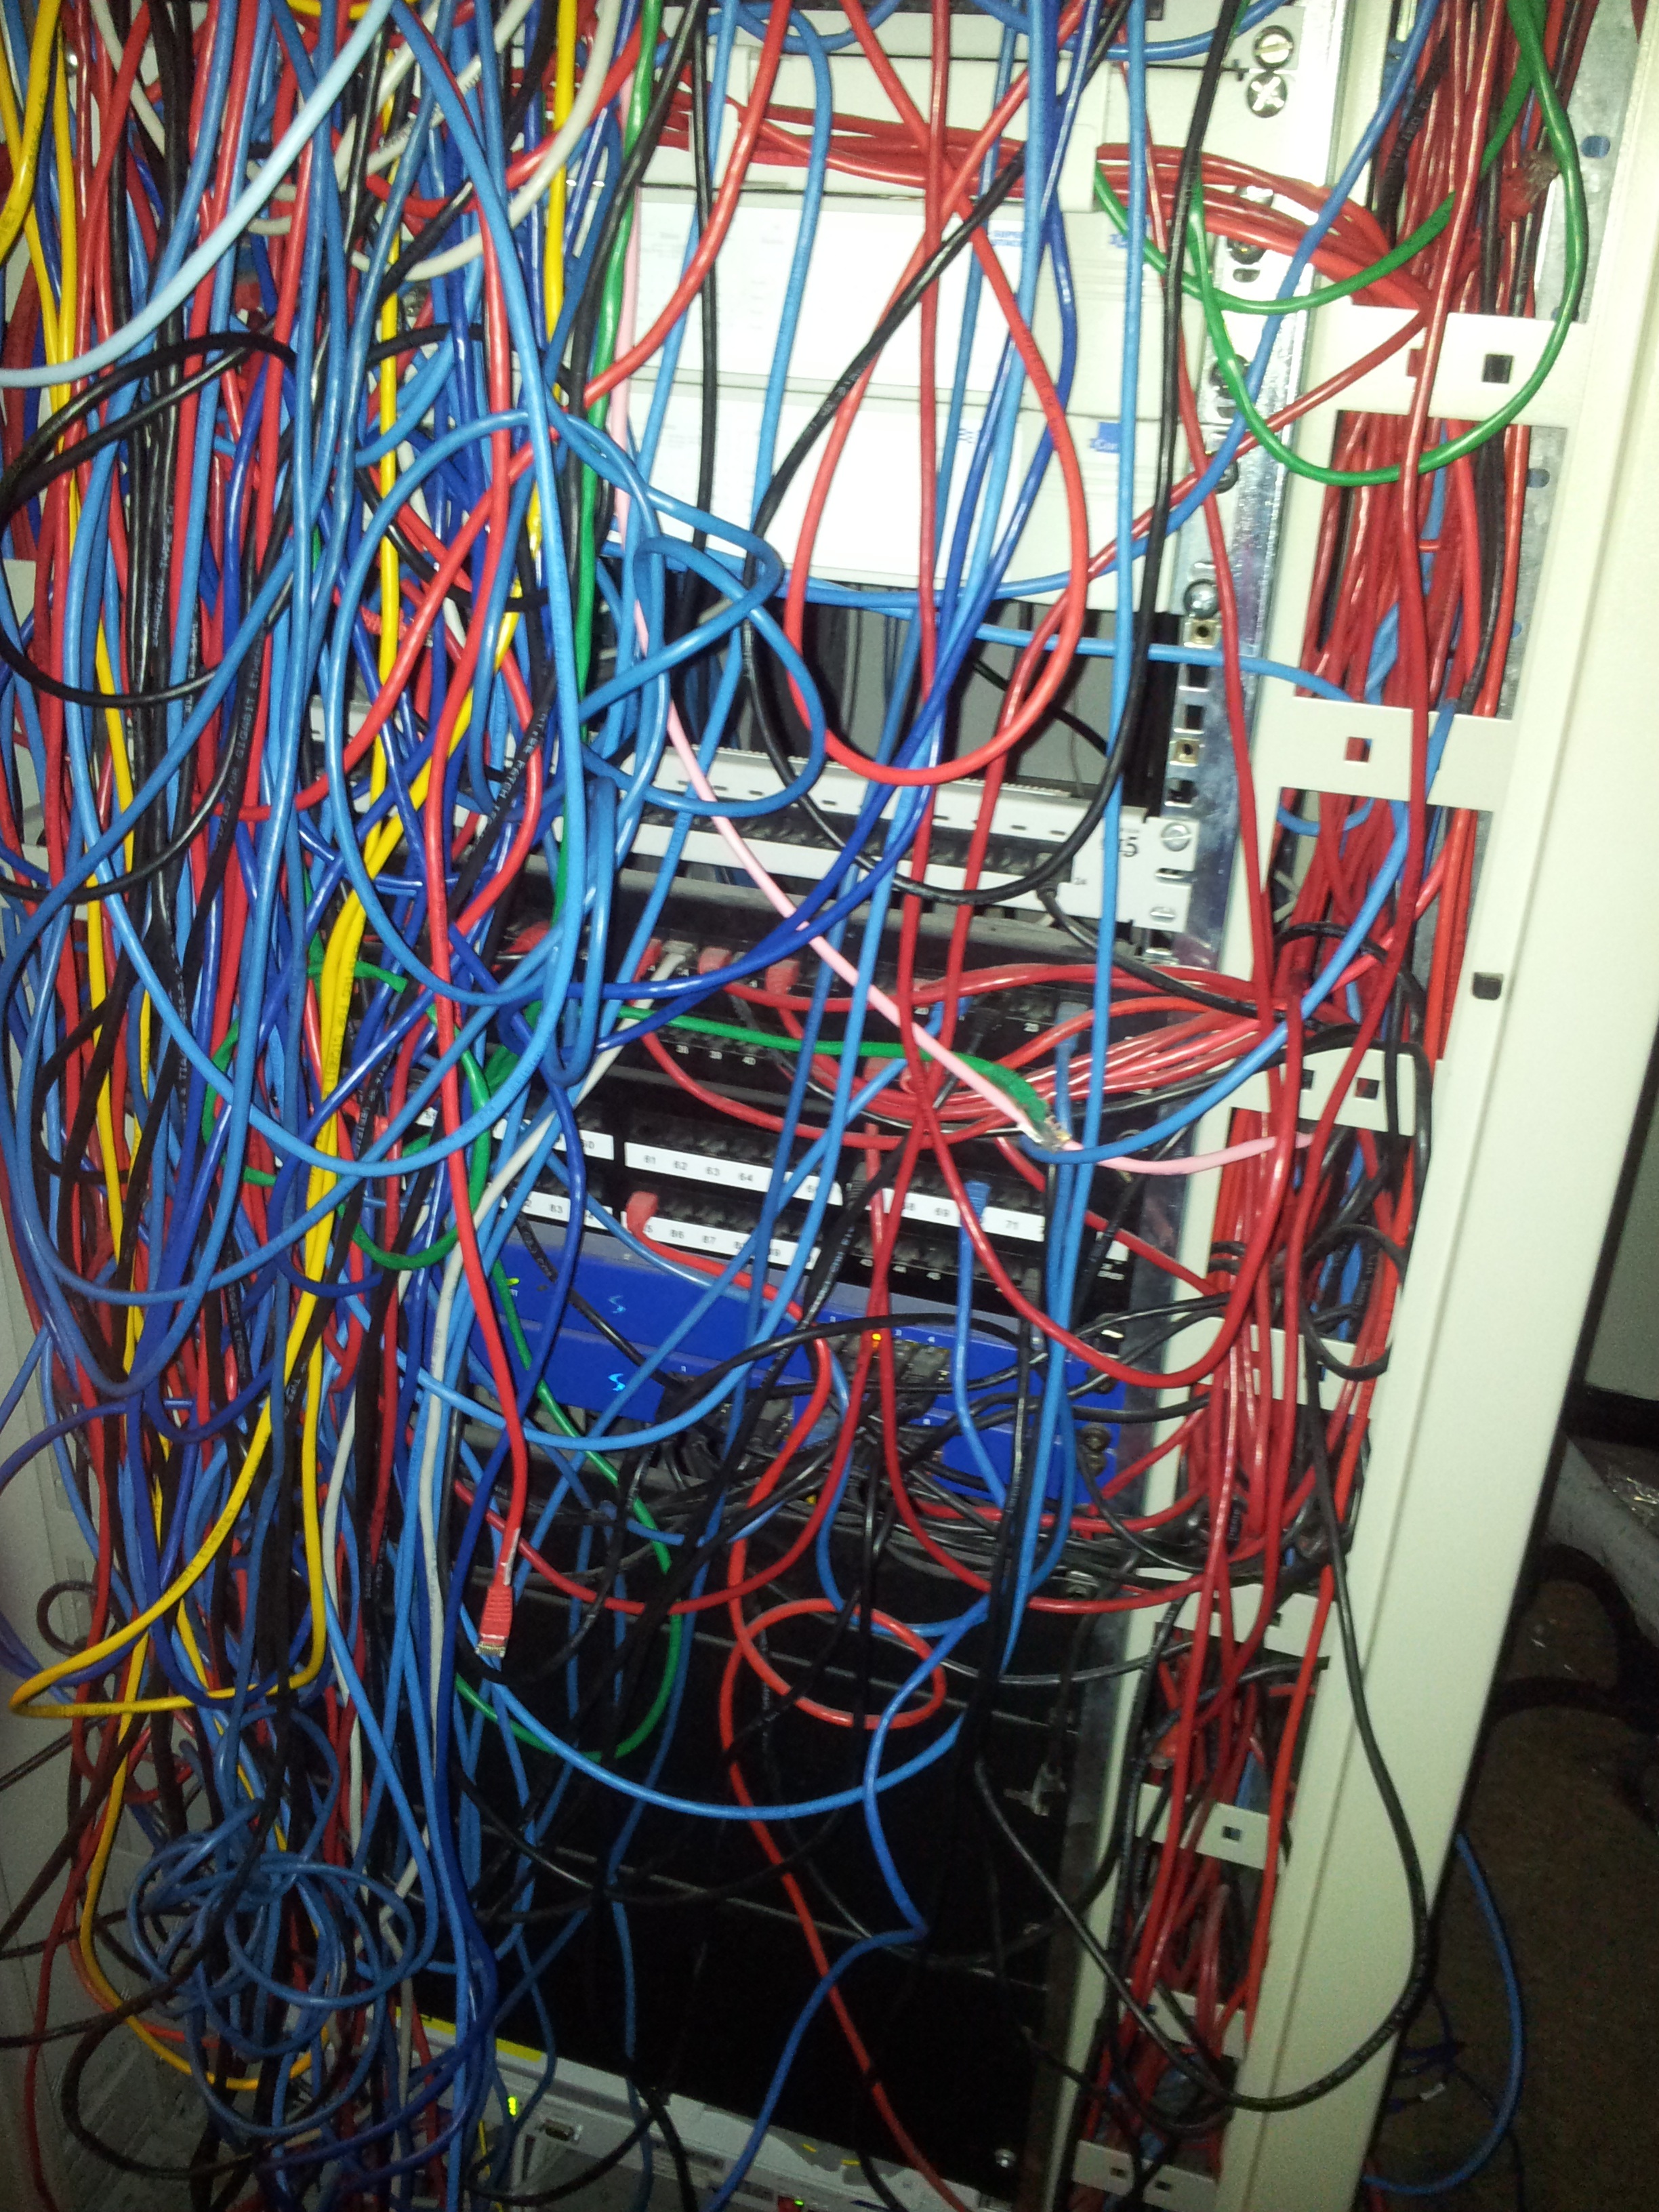
window, glass, color, electricity, art, it, connection, cabling, modern art, electrical wiring, electrical supply